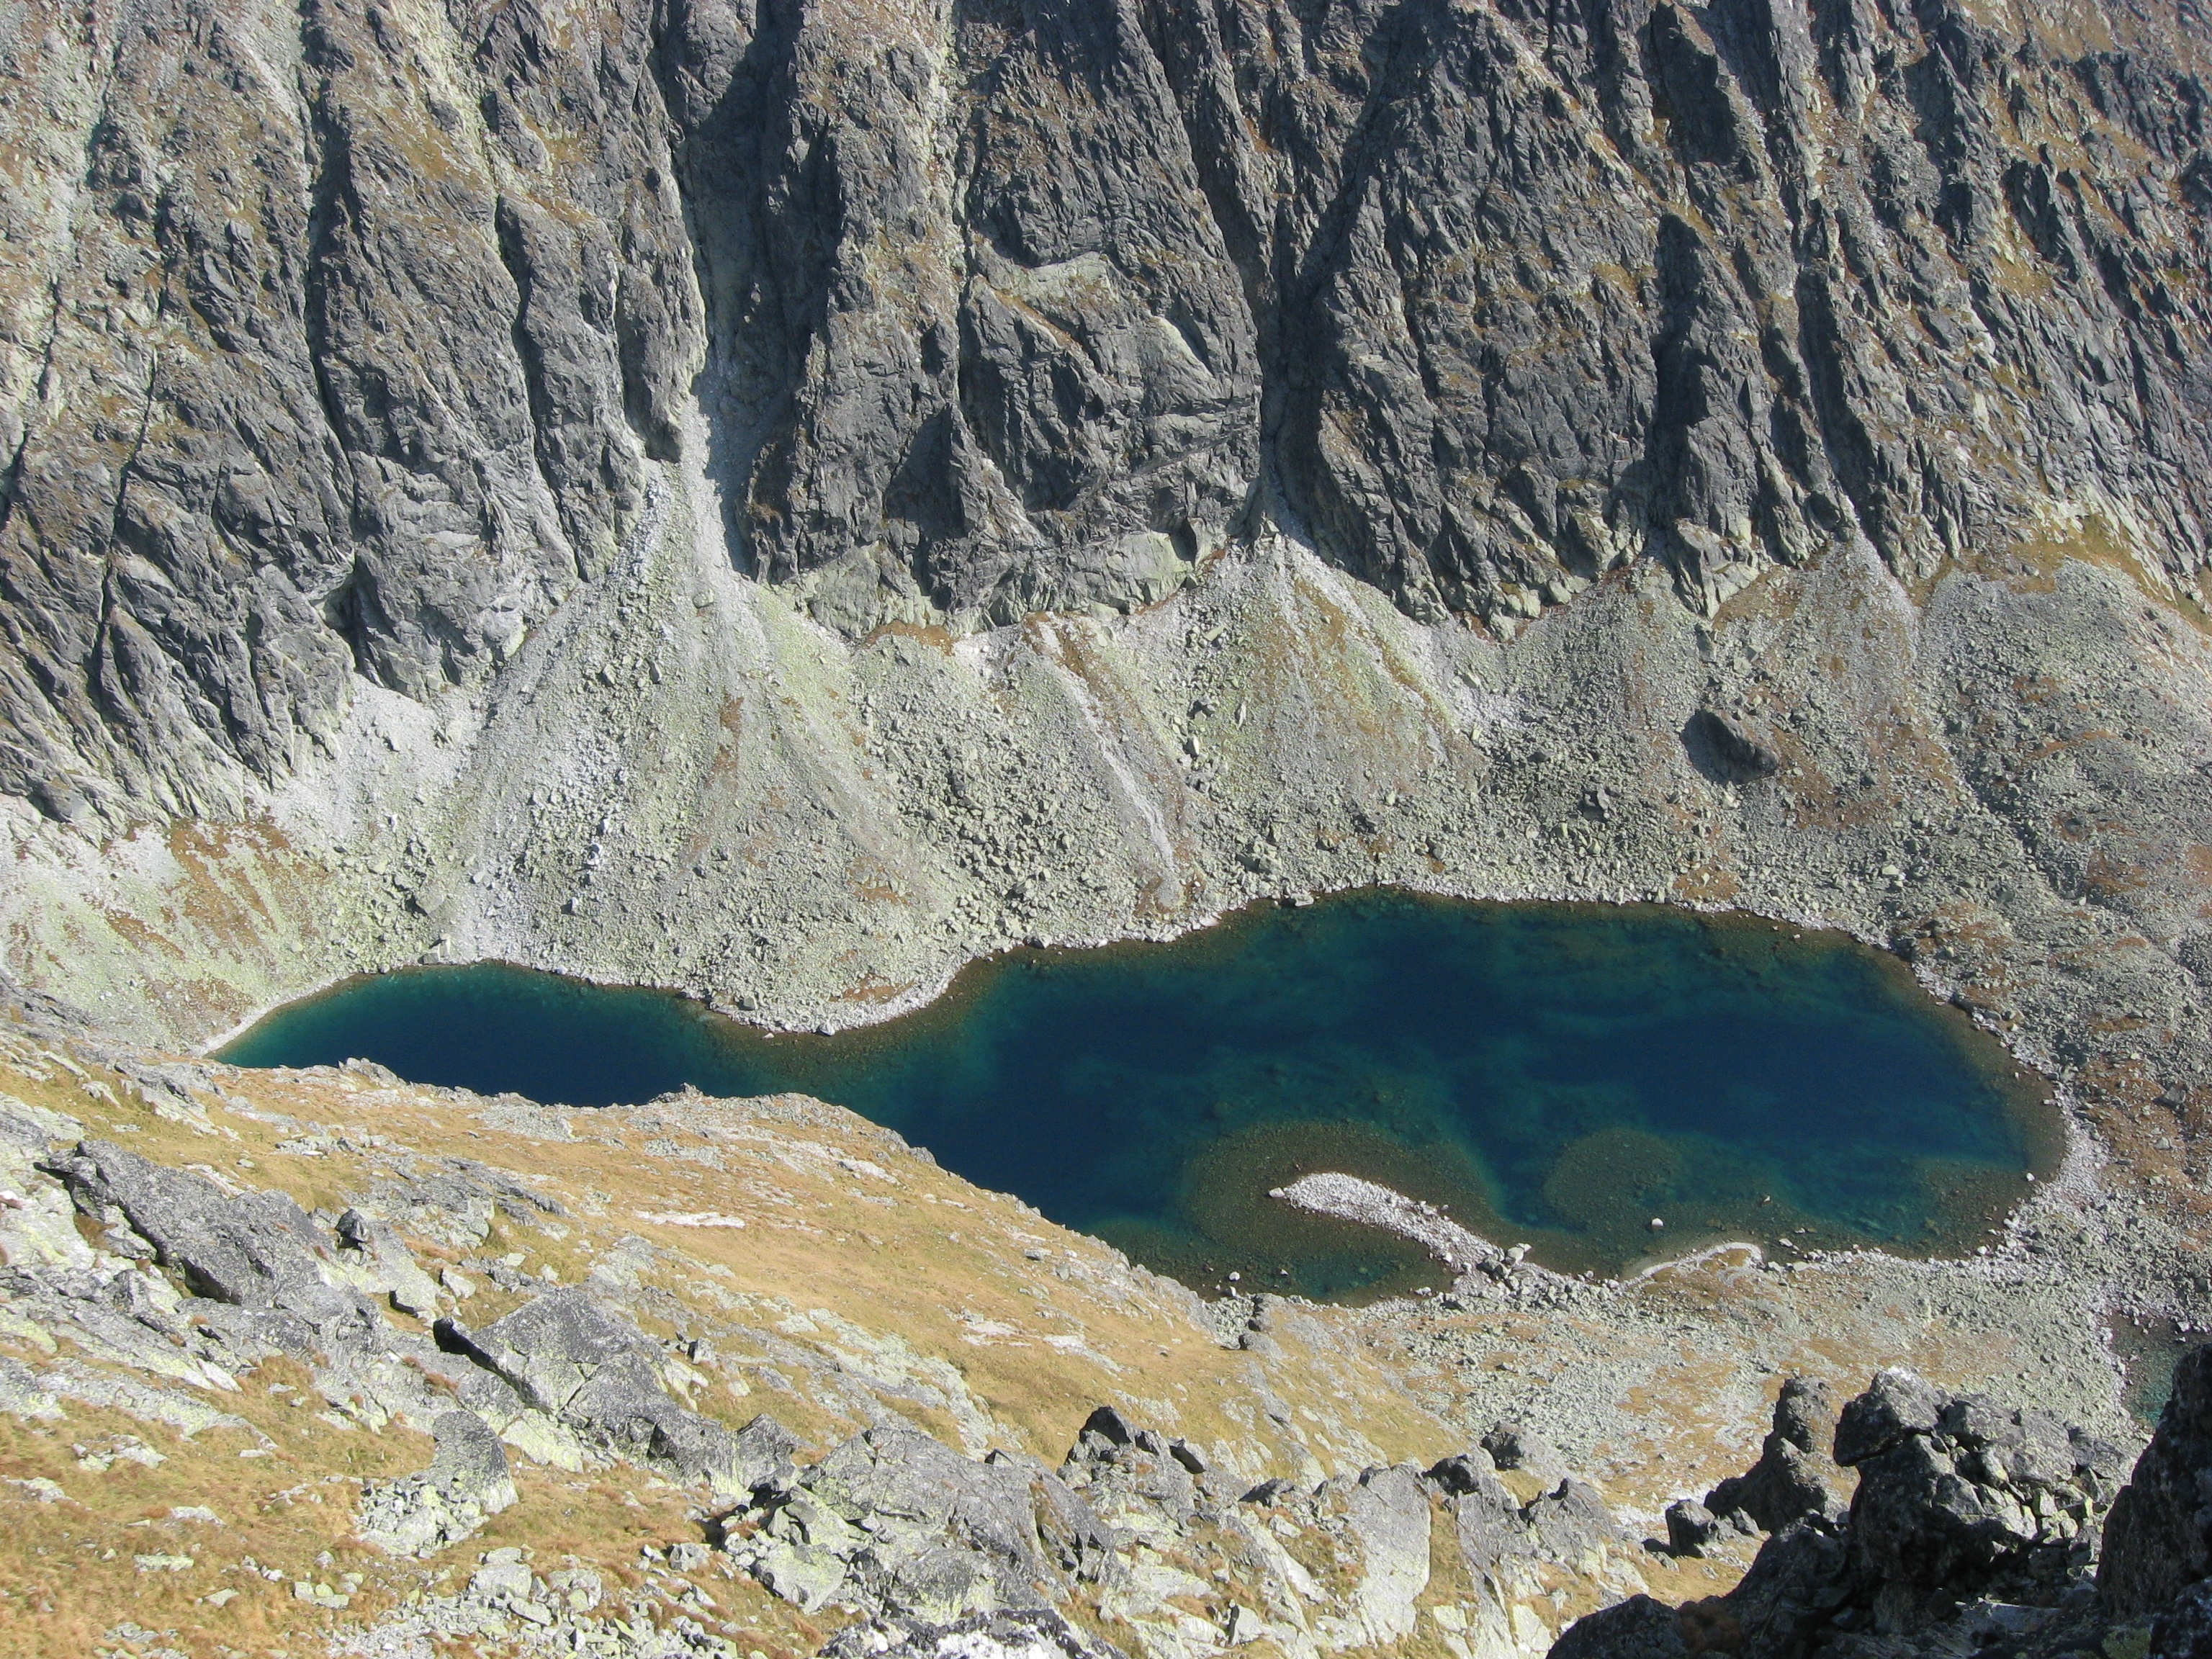
landscape, sea, coast, water, nature, rock, mountain, lake, adventure, view, formation, cliff, pond, climbing, tourism, terrain, mountain landscape, top view, rocks, geology, mountains, shiny, tatry, wadi, moraine, tops, hiking trails, landform, the high tatras, pond mountain, reflected in water, glacial pond, glacial lakes, ponds mountain, geographical feature, geological phenomenon